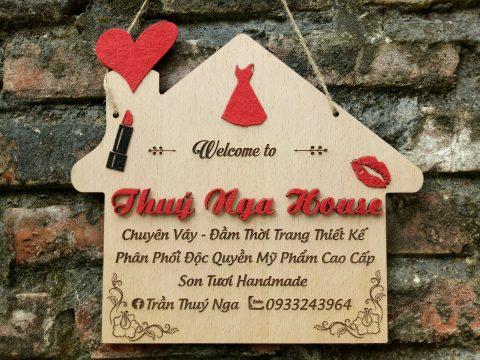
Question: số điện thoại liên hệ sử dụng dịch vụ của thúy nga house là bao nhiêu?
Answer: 0933243964